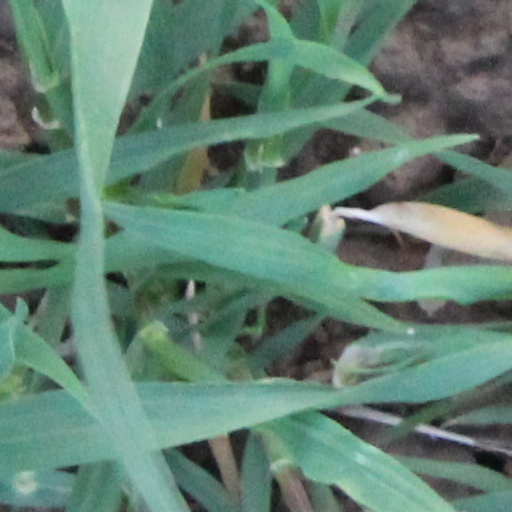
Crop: wheat